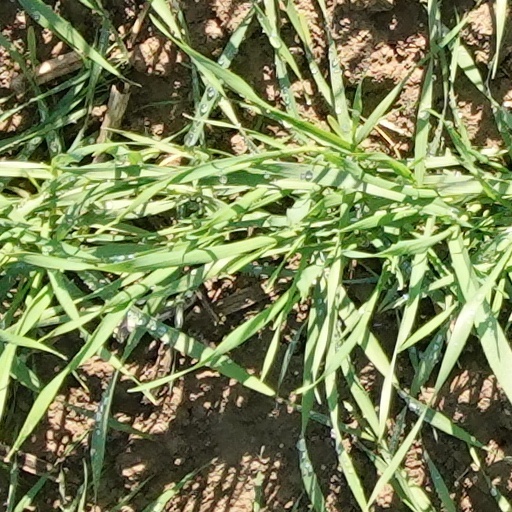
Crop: wheat